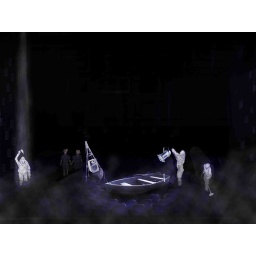
Suddenly people in gas masks pop up and start building a boat and vacuuming the dust.